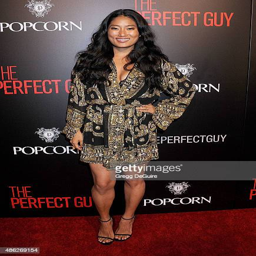
person arrives at the premiere